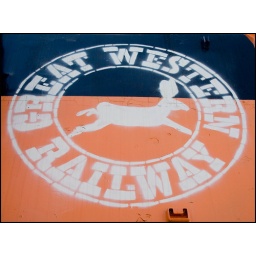
On a train car at the train yard in Boulder, CO.